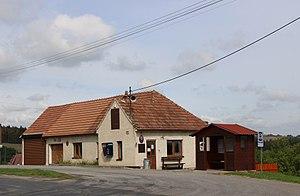
Rojetín est une commune du district de Brno-Campagne, dans la région de Moravie-du-Sud, en République tchèque. Sa population s'élevait à 75 habitants en 2017.